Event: Nepal Earthquake
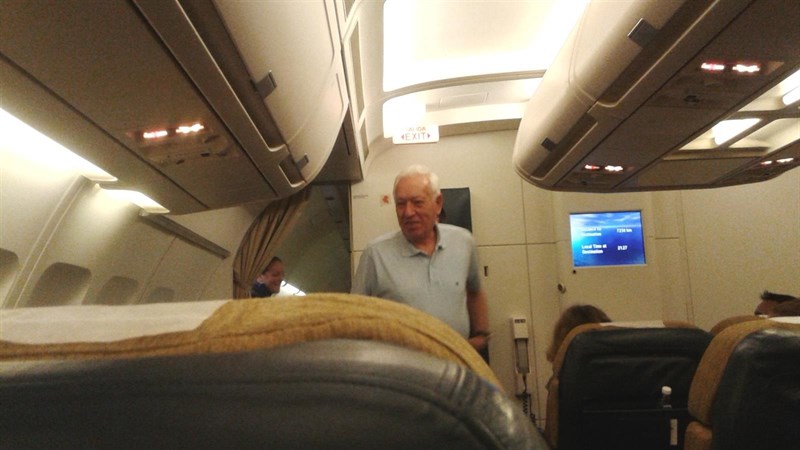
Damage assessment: no_damage